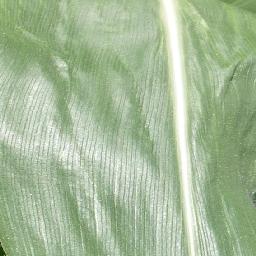
Label: Corn___healthy